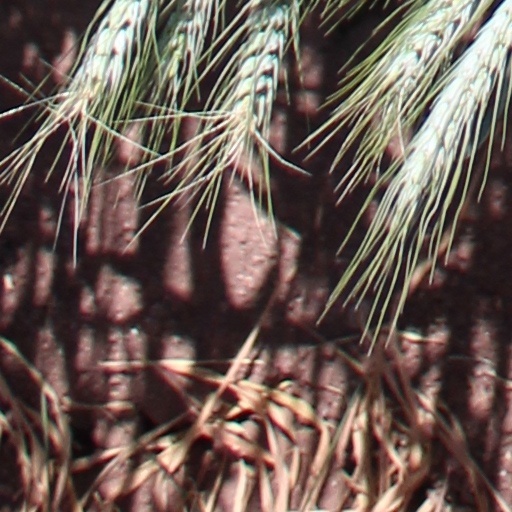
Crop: wheat